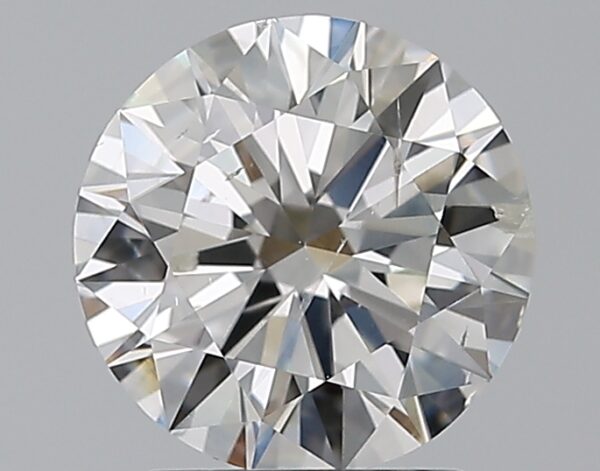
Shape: round
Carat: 1.7
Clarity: SI2
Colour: G
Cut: EX
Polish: EX
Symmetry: EX
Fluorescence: N
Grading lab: IGI
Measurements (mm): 7.68 x 7.62 x 4.66